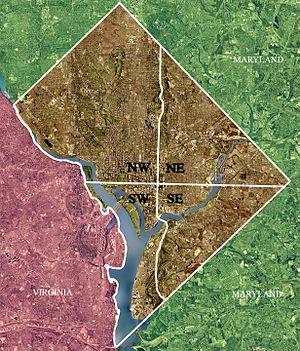
Southwest D.C. est l'un des quadrants partageant la ville de Washington DC. Il est situé au sud de la ligne médiane divisant le National Mall et à l'ouest de South Capitol Street.
Southeast D.C. est l'un des quadrants partageant la ville de Washington DC. Il est situé au sud de East Capitol Street et à l'est de South Capitol Street.
Washington, dans le district de Columbia, souvent appelée Washington, D.C., The District, ou simplement D.C., est une ville indépendante des États-Unis dont elle est la capitale. Selon les dernières estimations, elle compte 702 455 habitants intra-muros sur une superficie de 177 km² ; son aire urbaine en compte environ 6,2 millions, la sixième des États-Unis.
Northwest D.C. est l'un des quadrants partageant la ville de Washington. Il est situé au nord de la ligne médiane divisant le National Mall et à l'ouest de North Capitol Street.
Northeast D.C. est l'un des quadrants partageant la ville de Washington DC. Il est situé au nord de East Capitol Street et à l'est de North Capital Street. Ses quartiers sont Brentwood, Brookland, Ivy City, Marshall Heights, Stanton Park, Trinidad, Michigan Park, Riggs Park, Fort Totten, Fort Lincoln, Edgewood, Woodridge, et une grande partie de Capitol Hill. Deux grands jardins publics y sont situés, près de la rivière Anacostia : l'Arboretum national des États-Unis et les Kenilworth Aquatic Gardens. Le quadrant est accessible par les lignes orange, rouge et verte du métro de Washington. Il comprend aussi la gare principale de la ville, Union Station.